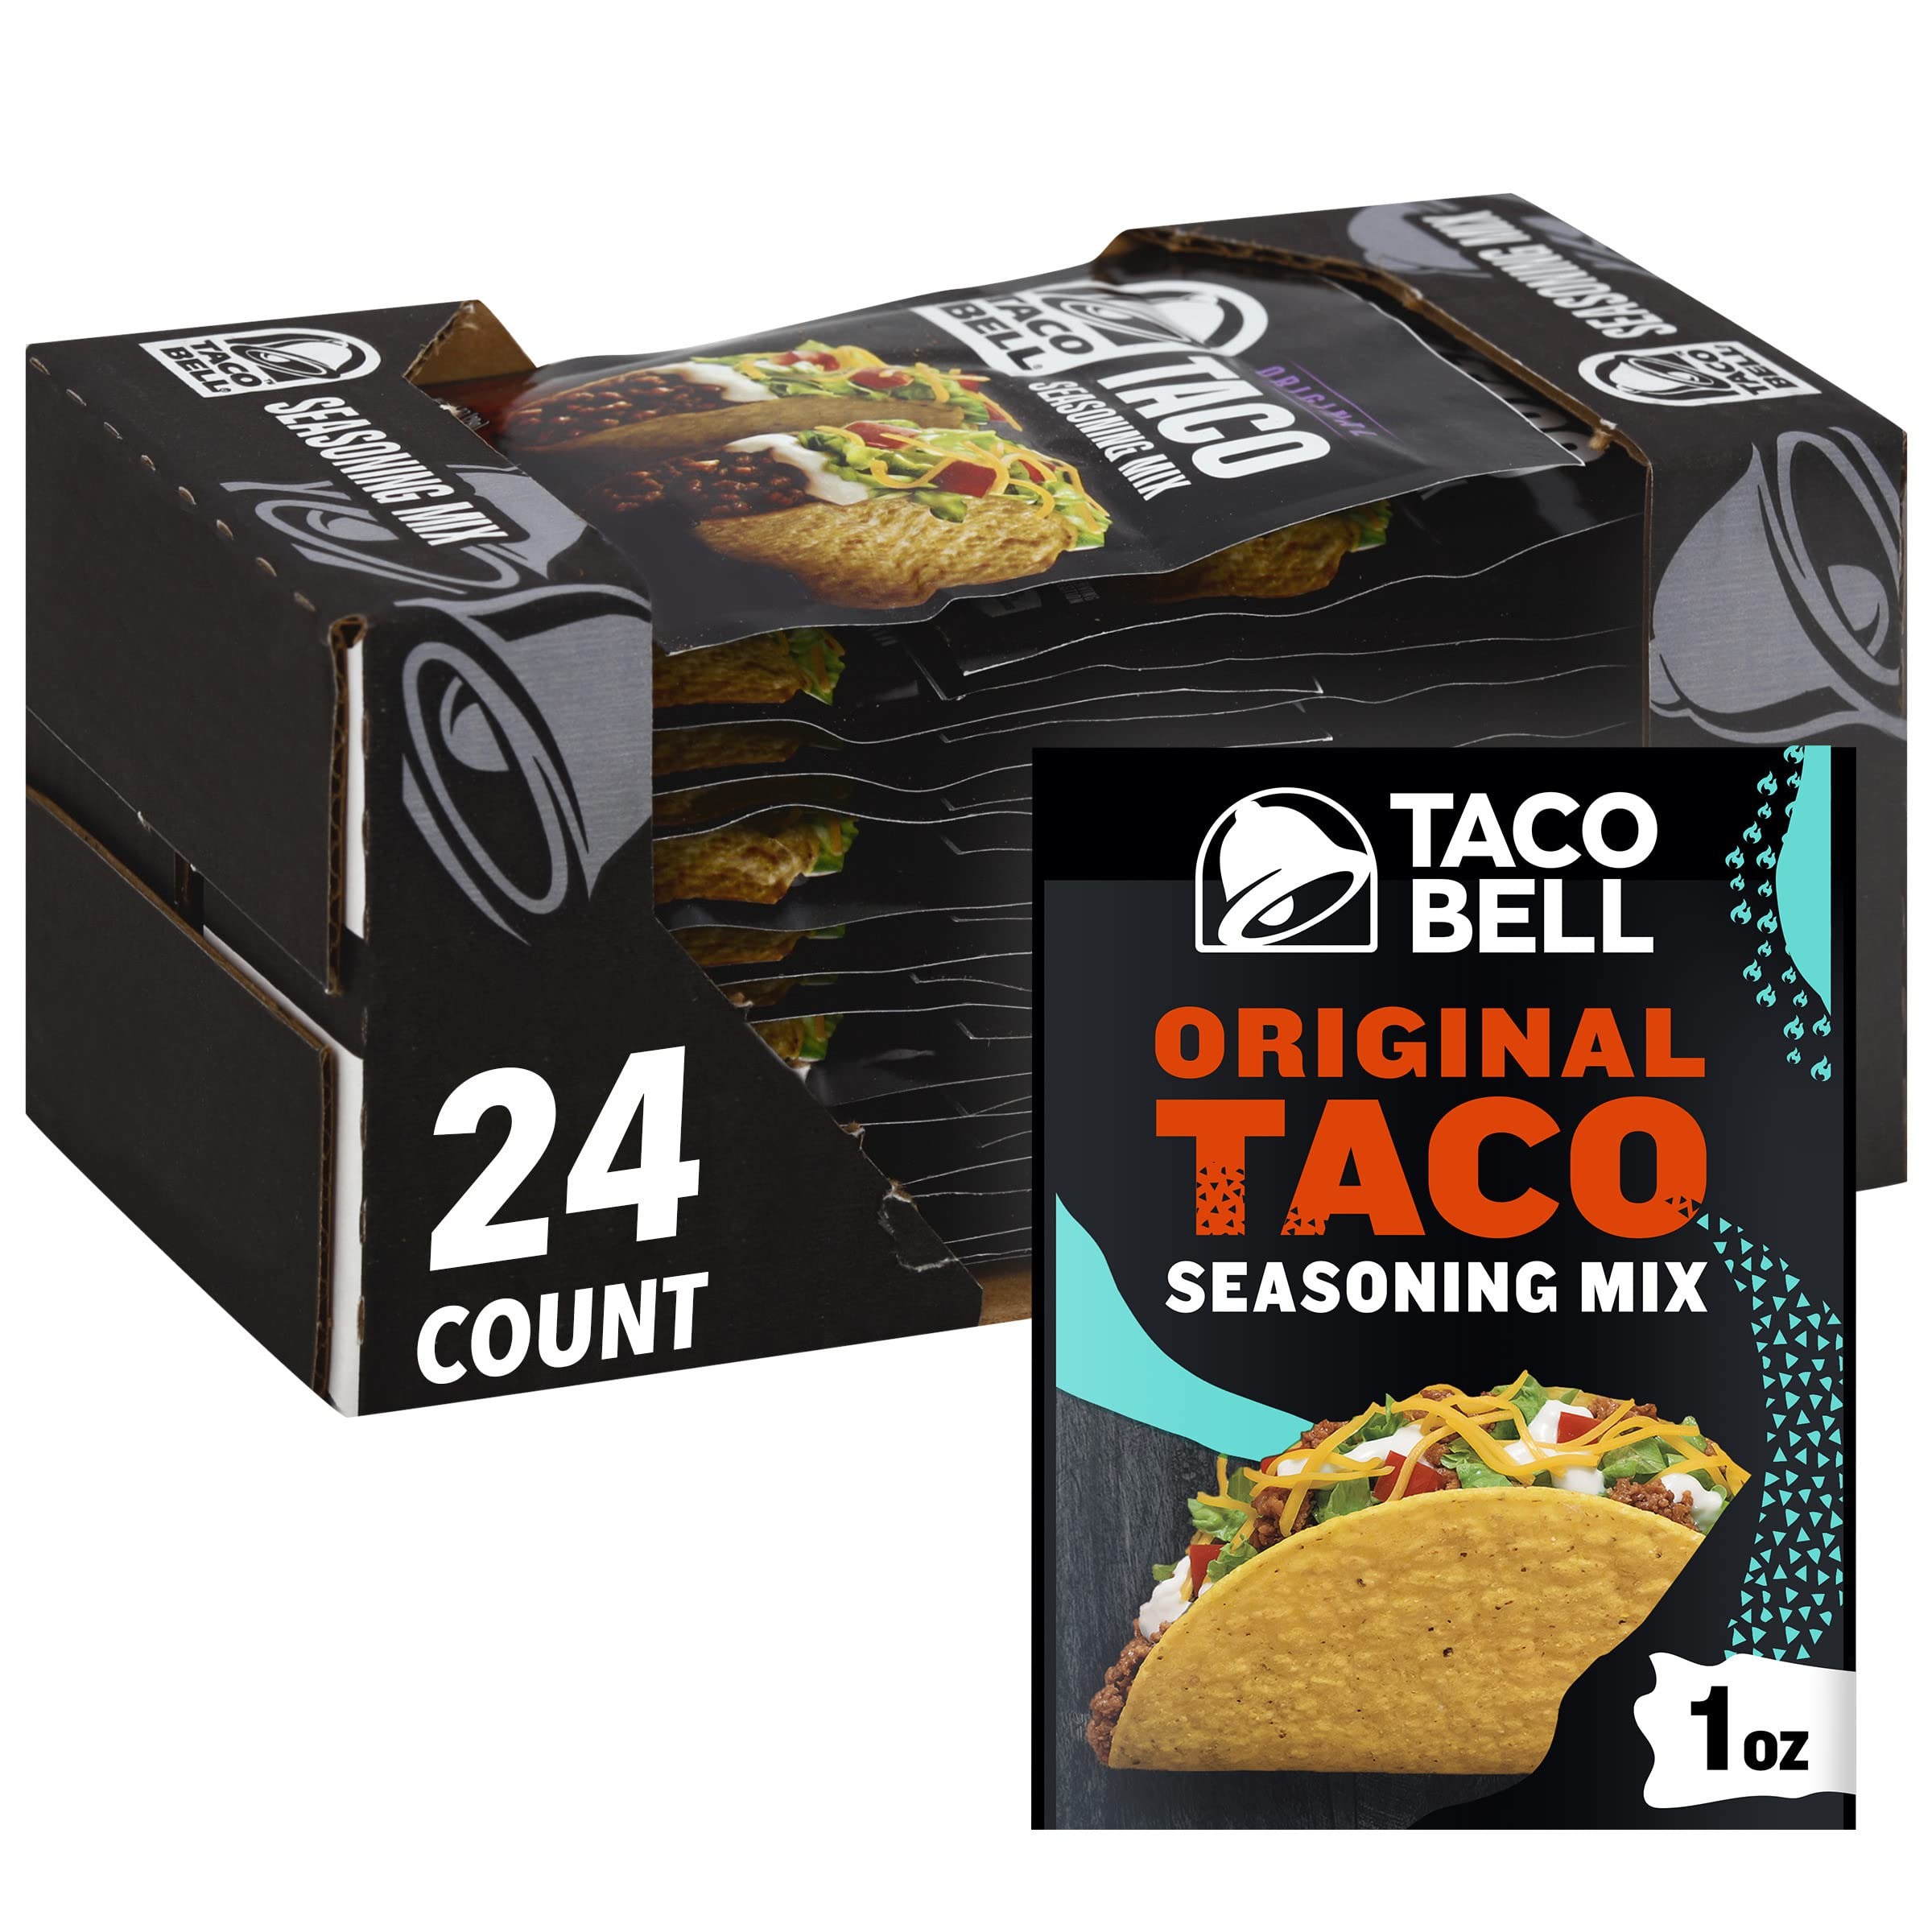
Item Name: Taco Bell Original Taco Seasoning Mix (1 oz Packets (Pack of 24))
Bullet Point 1: One 1 oz packet of Taco Bell Original Taco Seasoning Mix
Bullet Point 2: Taco Bell Original Taco Seasoning Mix brings the flavors of Taco Bell into your home
Bullet Point 3: Original flavor seasoning mix is ideal for the whole family
Bullet Point 4: Mexican style flavors work with beef, chicken and pork
Bullet Point 5: Easy to make by stirring into cooked and drained meat with water
Value: 24.0
Unit: Ounce

Price: 0.89